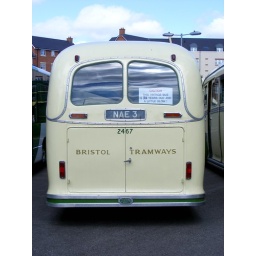
I took this for the sign in the window !